Filipino cuisine

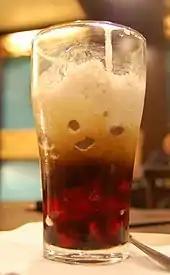
"Sago't gulaman" in Ilonggo style

"Itlog na pula" (red eggs) are duck eggs that have been cured in brine or a mixture of clay and salt for a few weeks, making them salty. They are later hard-boiled and dyed with red food coloring (hence the name) to distinguish them from chicken eggs before they are sold over the shelves. They are often served mixed in with diced tomatoes. "Atchara" is a side dish of pickled papaya strips similar to sauerkraut. It is a frequent accompaniment to fried dishes like "tapa" or "daing".